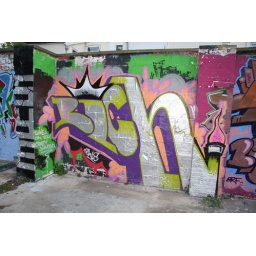
Grafitti on a wall on waste ground near Botoloh Street Norwich England; Taken 7th September 2009.